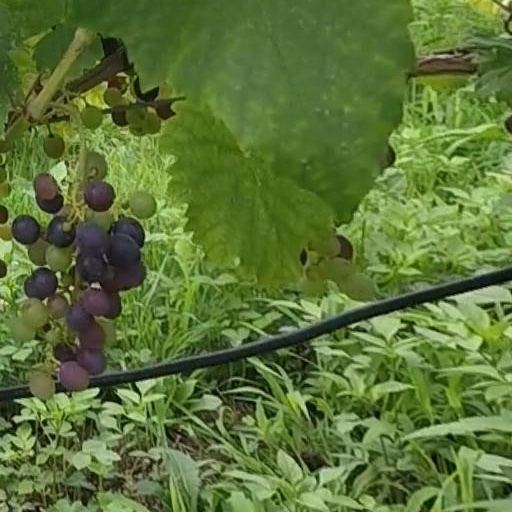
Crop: grape